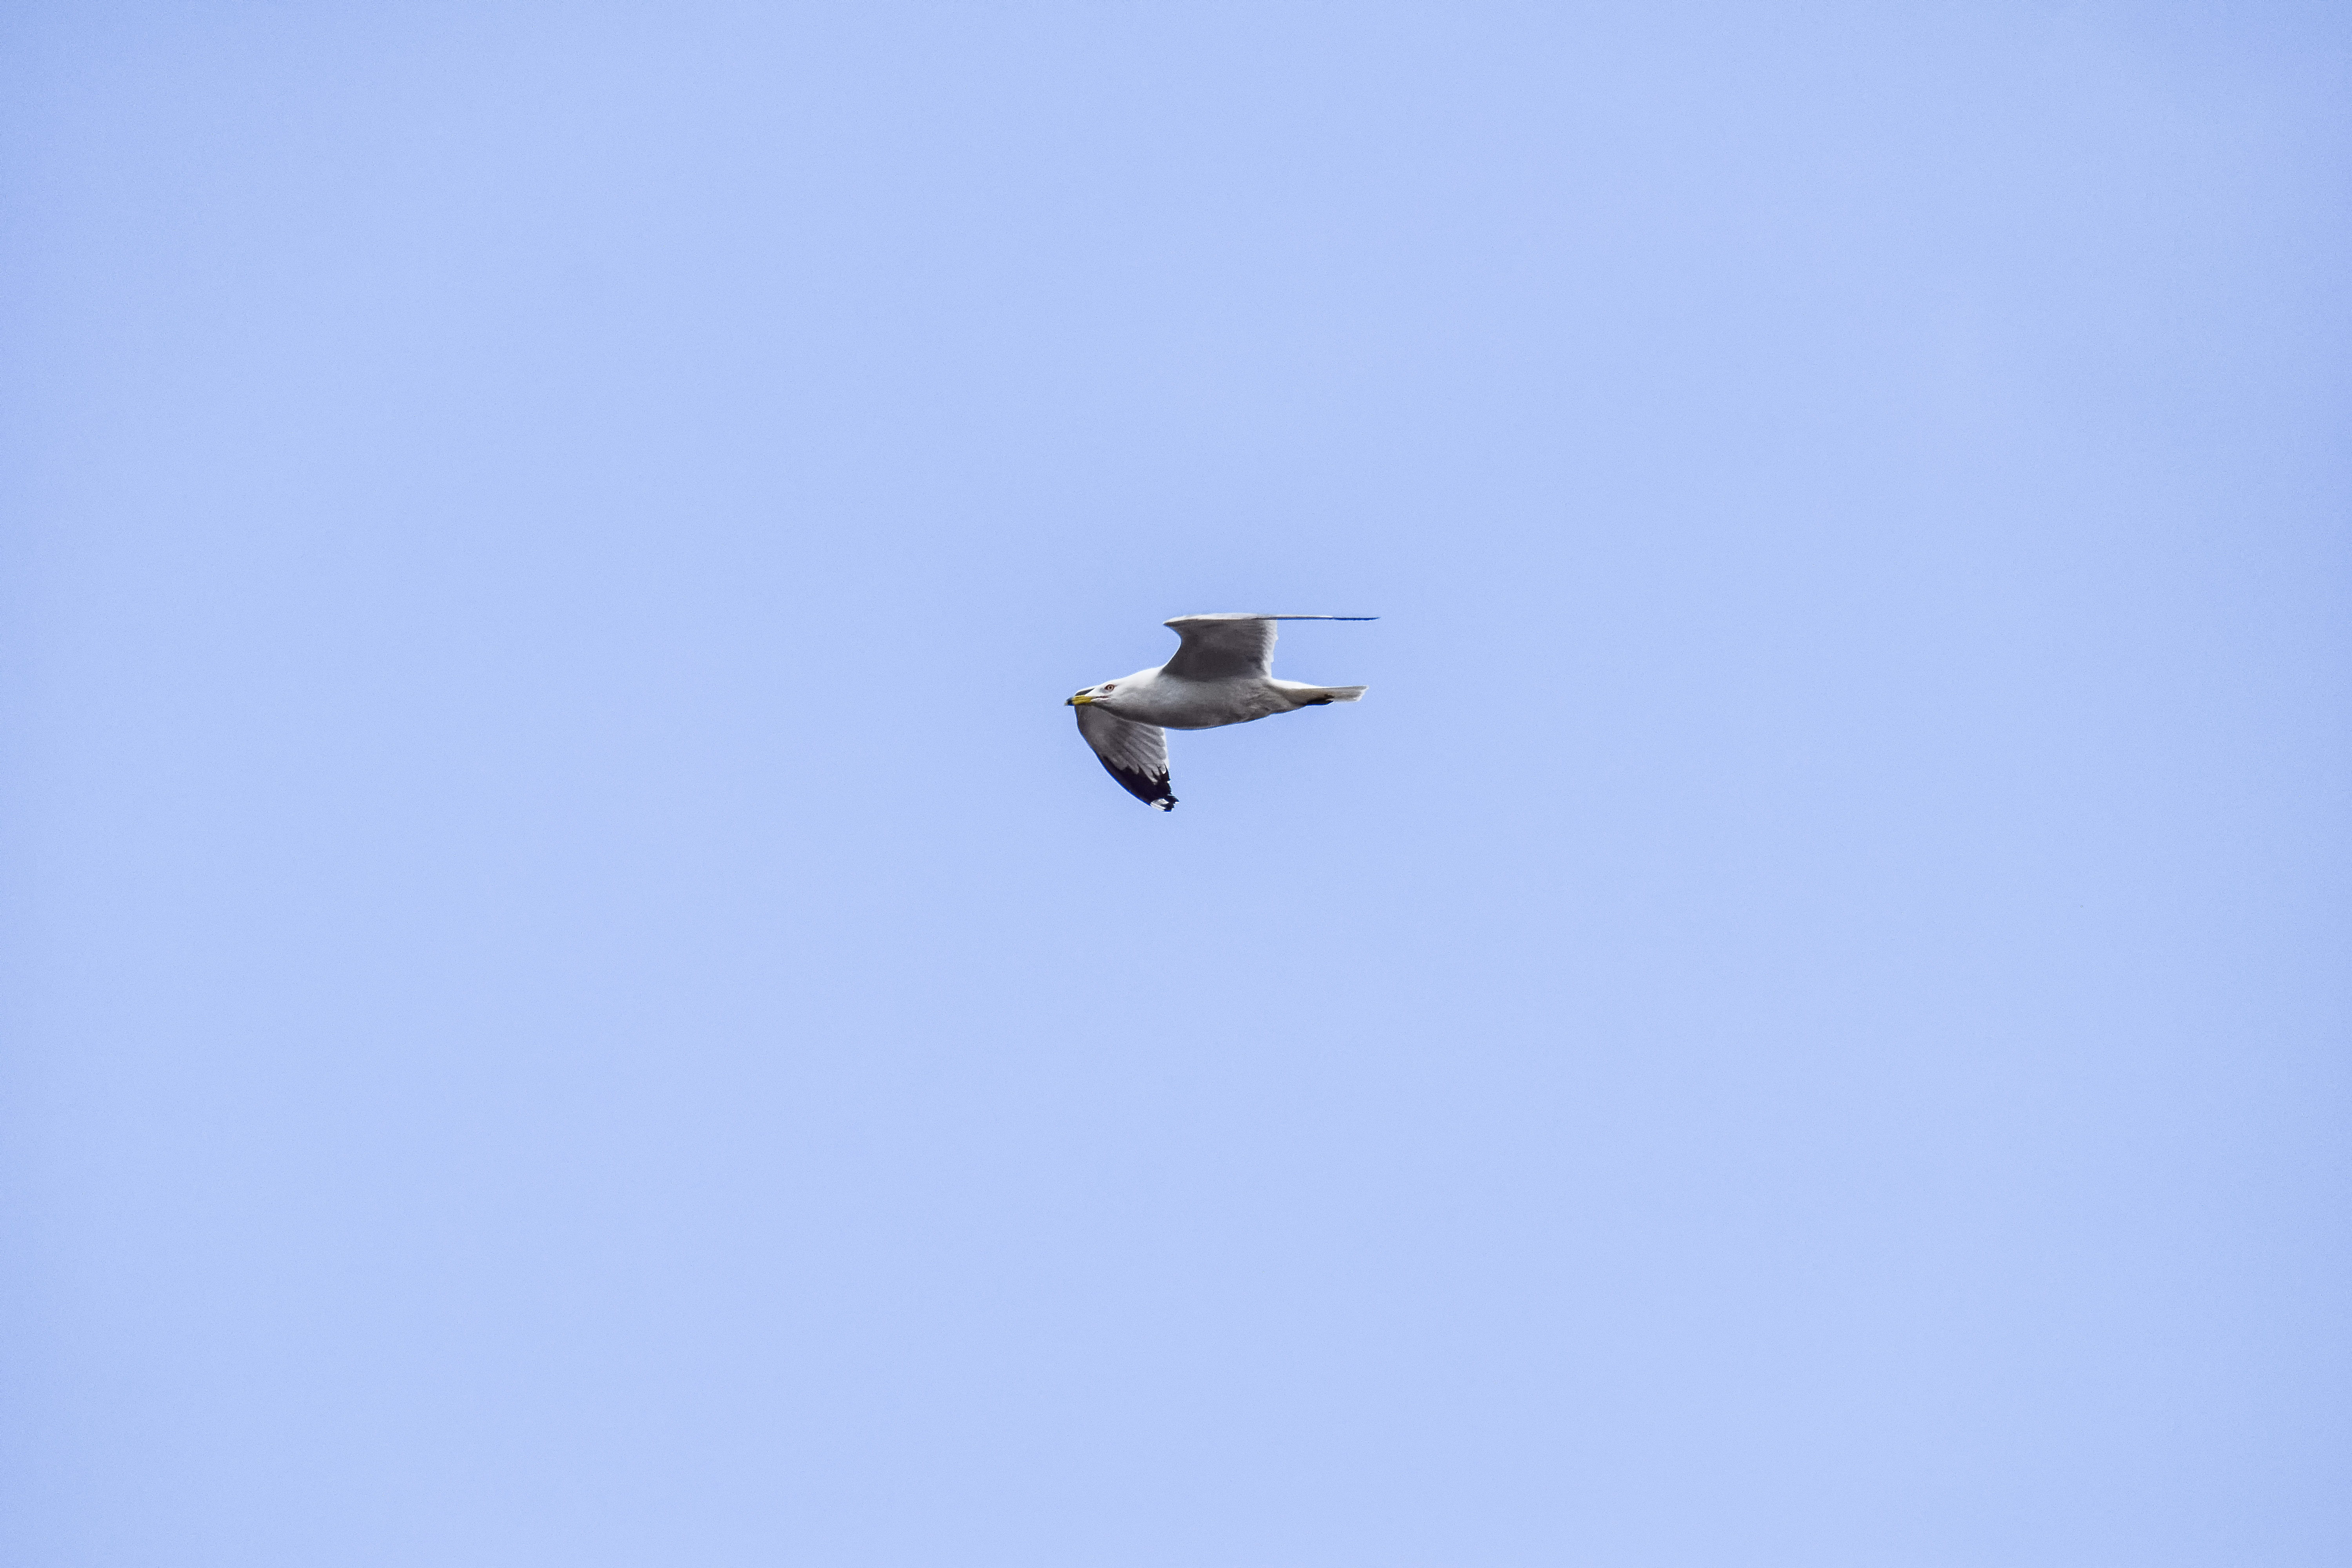
bird, wing, sky, ring, airplane, aircraft, vehicle, gull, aviation, flight, canada, a, quebec, cercle, bec, sherbrooke, oiseau, goland, billed, air show, air force, atmosphere of earth